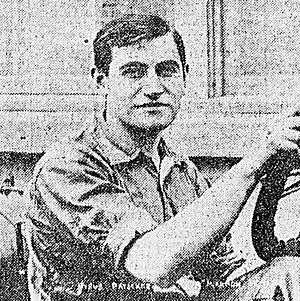
Cyrus Patschke est un pilote automobile américain, né le 6 juillet 1888 à Lebanon et mort le 6 mai 1951 dans la même ville, à 63 ans.